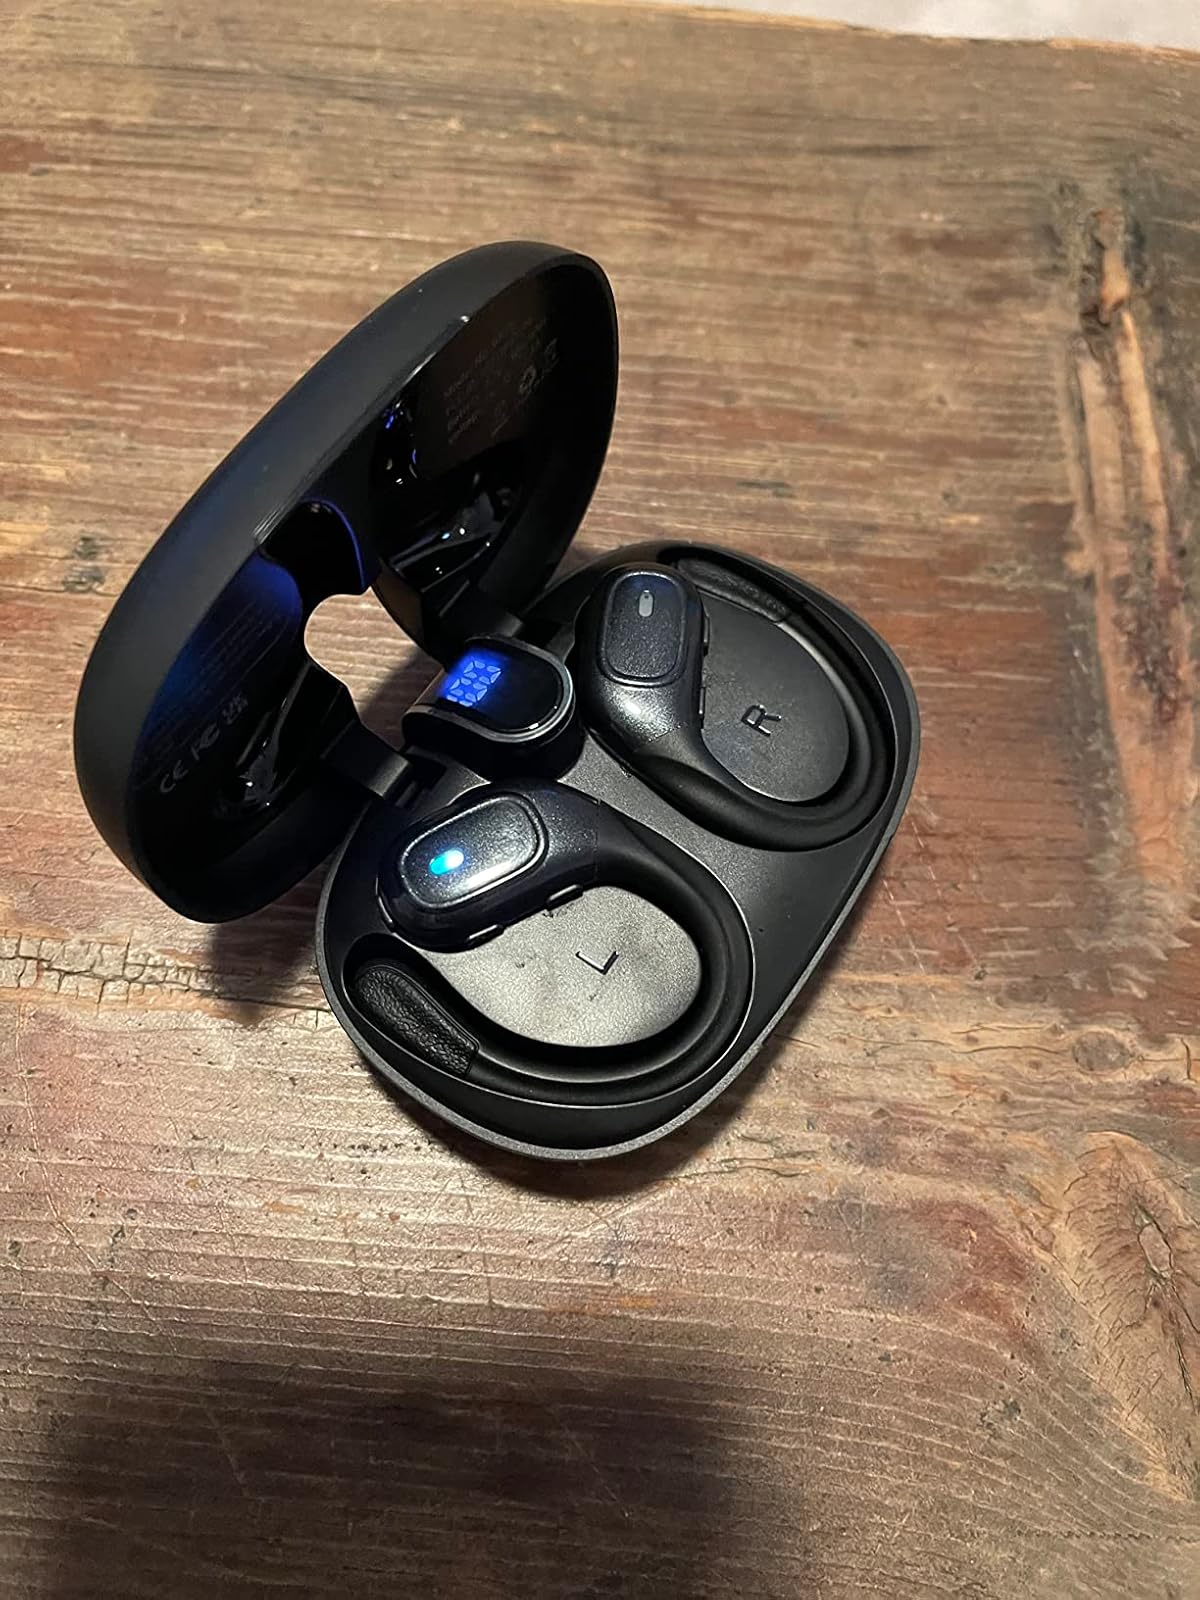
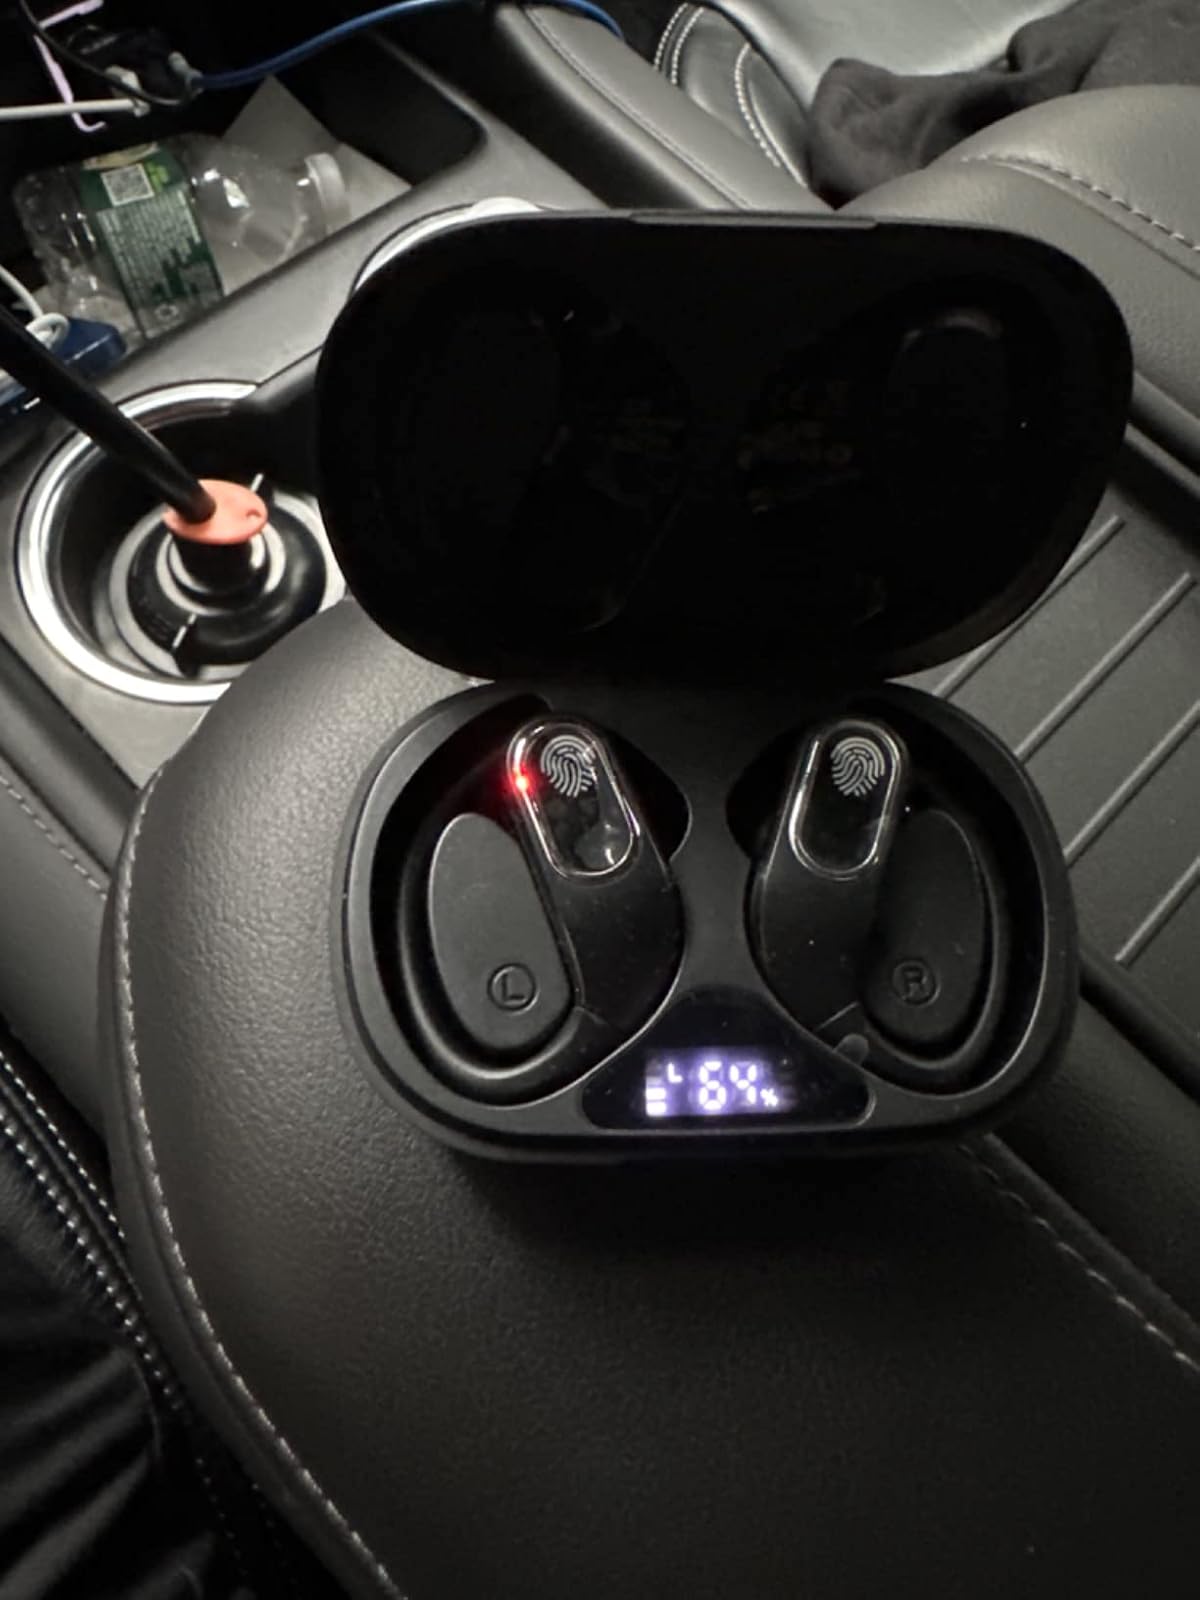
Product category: earbuds
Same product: yes